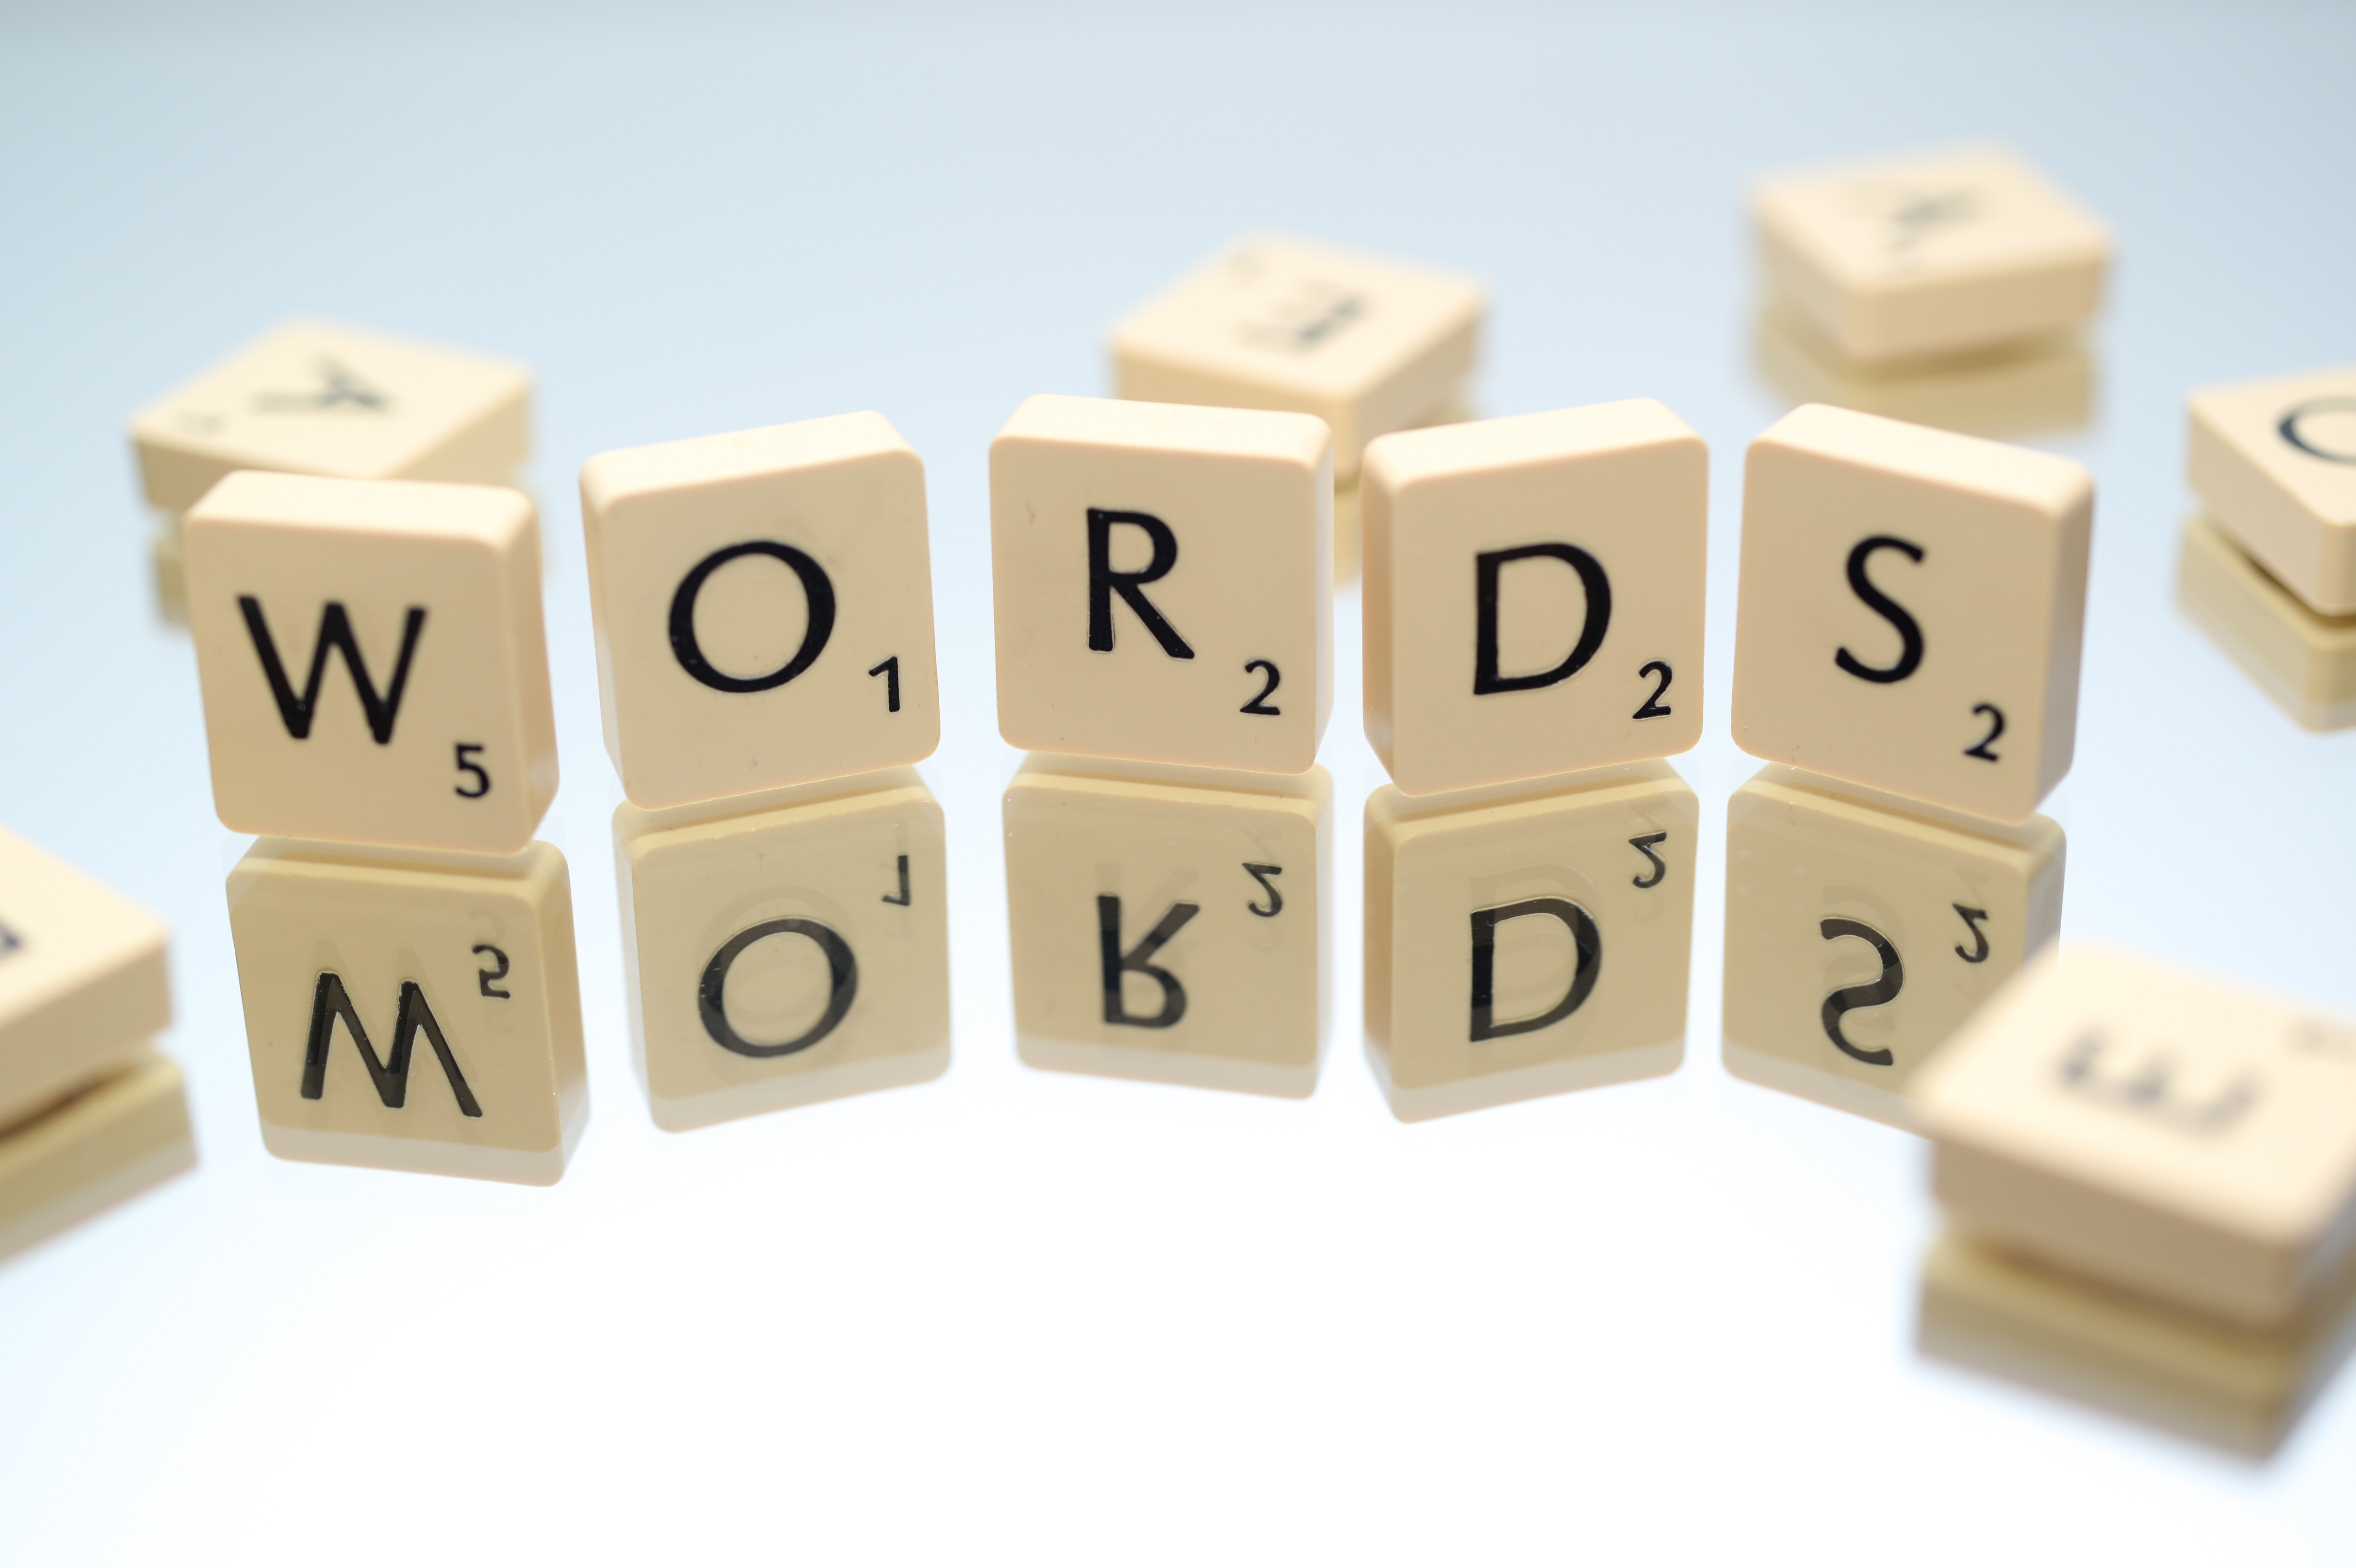
games, toy block, number, recreation, toy